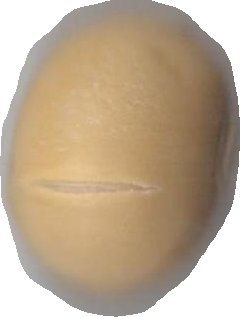
Variety: Grobogan